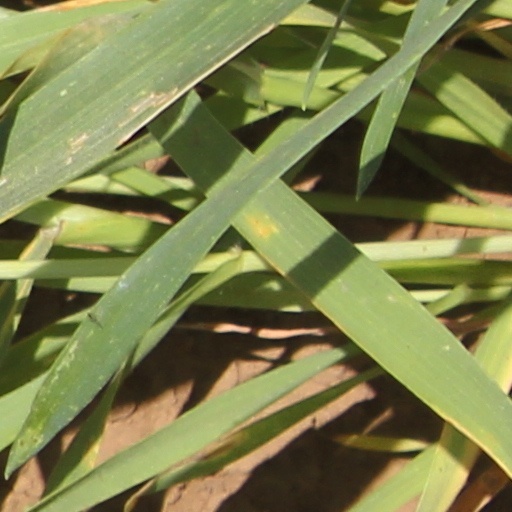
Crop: wheat